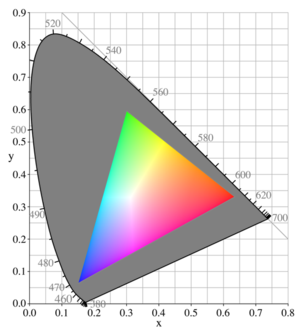
En synthèse des couleurs, synthèse additive ou synthèse soustractive, le gamut, ou gamut de couleur est l'ensemble des couleurs qu'un dispositif permet de reproduire. Il peut notamment s'agir d'un appareil photographique, d'un scanner informatique, d'un écran d'ordinateur, d'un rétroprojecteur, d'un vidéoprojecteur, d'un procédé d'imprimerie ou d'une imprimante.